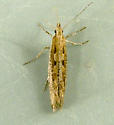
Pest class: diamondback_moth